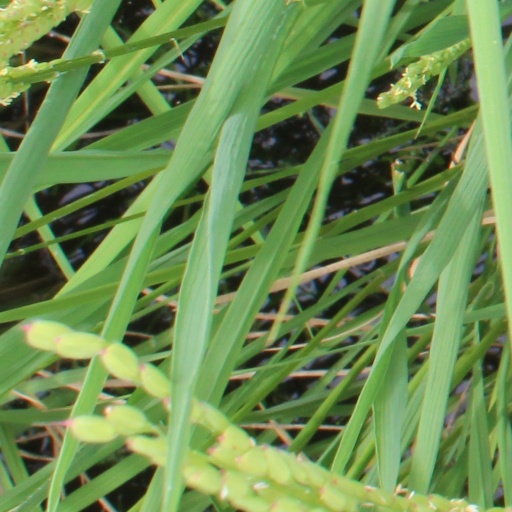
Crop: rice